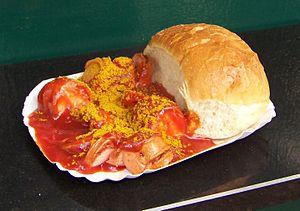
La saucisse est une grande spécialité de la cuisine allemande. La légende dit que ce sont les Allemands qui ont appris aux peuples germains à fabriquer la saucisse. Il est certain qu'on en fabrique en Allemagne depuis le Moyen Âge et on en compte aujourd'hui plus de 1 500 sortes.